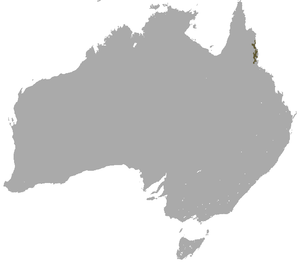
Le kangourou-rat musqué est un petit marsupial, trouvé dans les forêts humides en Australie et en Nouvelle-Guinée.